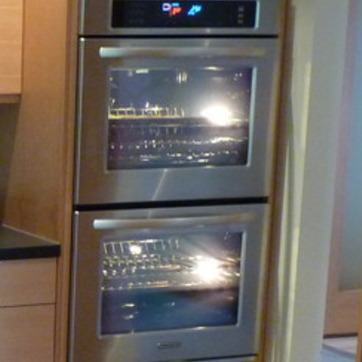
Material: metal